William Vance McMaken

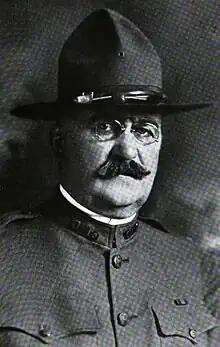
From 1926's "The Thirty-Seventh Division in the World War, 1917-1918"

William Vance McMaken was born February 11, 1857, in New York City, New York; his father was a native of Hamilton, Ohio, and his mother was from West Winsted, Connecticut. His paternal grandfather was a veteran of the War of 1812 and his maternal ancestors served in the Continental Army during the American Revolution. When he was about seven, his family moved to Toledo, Ohio, where his father had been appointment postmaster by President Grant.